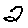
Label: 2